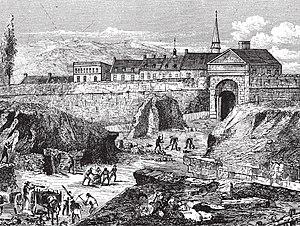
Destruction de la porte Saint-Louis
La porte Saint-Louis est l'une des quatre portes de Québec.